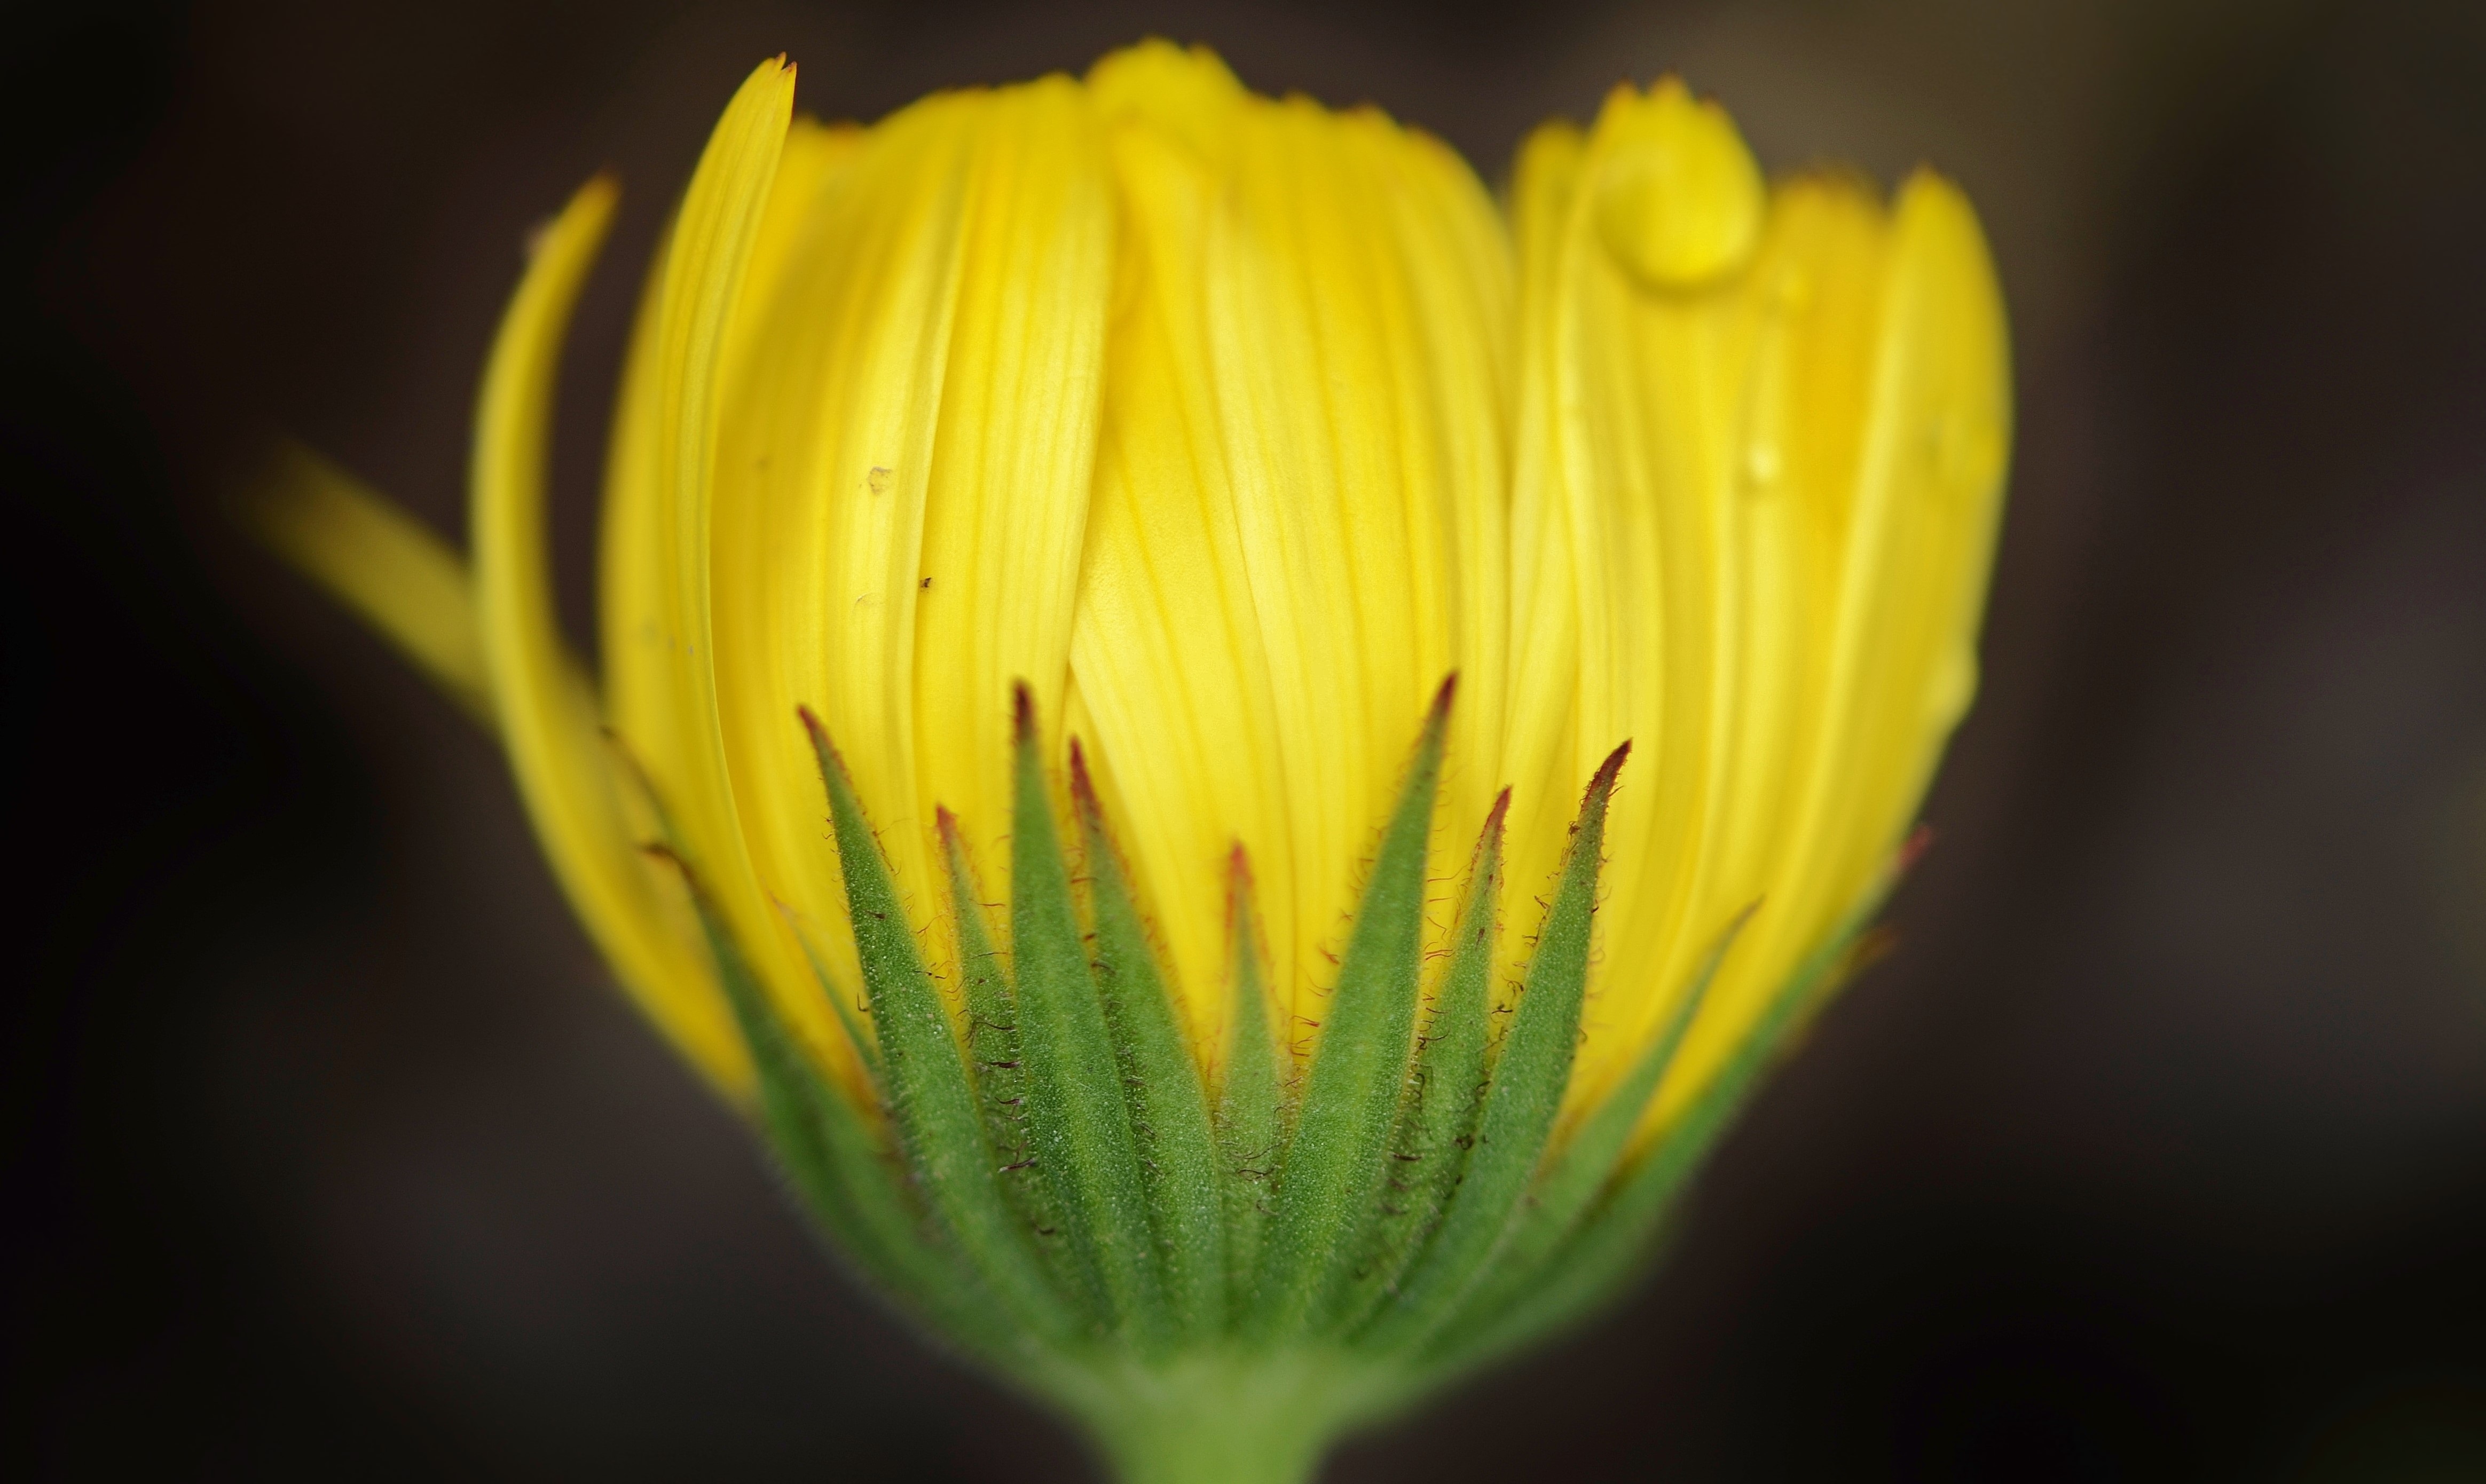
nature, blossom, plant, photography, sunlight, leaf, flower, petal, bloom, summer, floral, pollen, spring, green, macro, natural, botany, blooming, yellow, garden, flora, wildflower, close up, bud, macro photography, flowering plant, plant stem, land plant